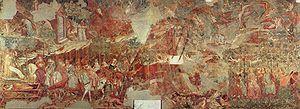
Buonamico Buffalmacco ou Buonamico di Cristofano est un peintre italien du XIVᵉ siècle, qui fut actif à Pise entre 1314 et 1336.
Il trionfo della morte est un recueil de poèmes écrit par Jean Lescure et paru en 1984.